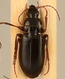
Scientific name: Calathus advena
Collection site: Rocky Mountains NEON (RMNP), plot RMNP_014